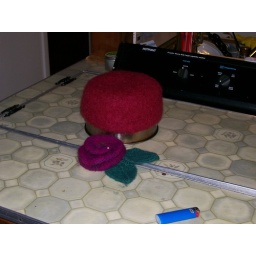
pill box hat in progress